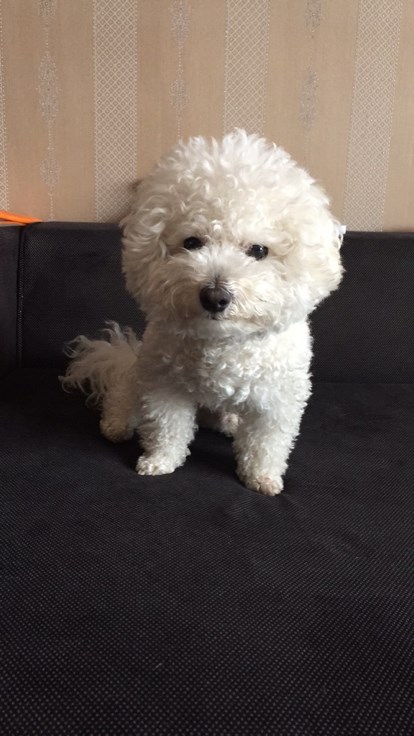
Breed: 3083-n000117-Bichon_Frise